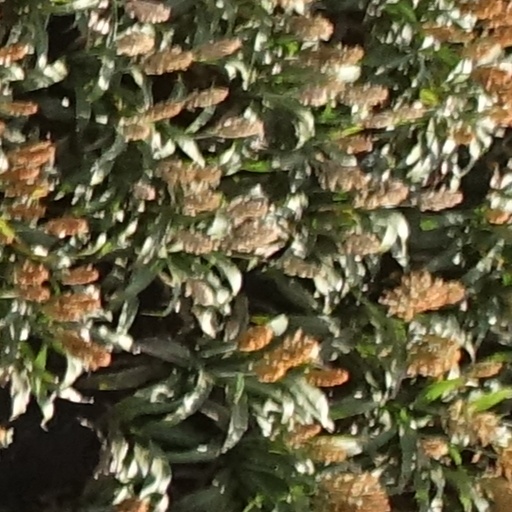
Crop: sorghum